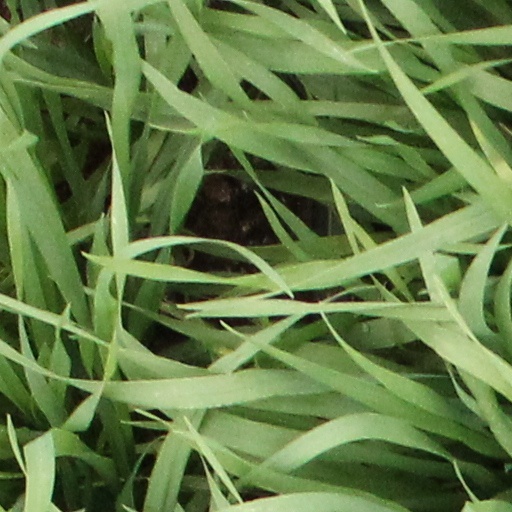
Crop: wheat